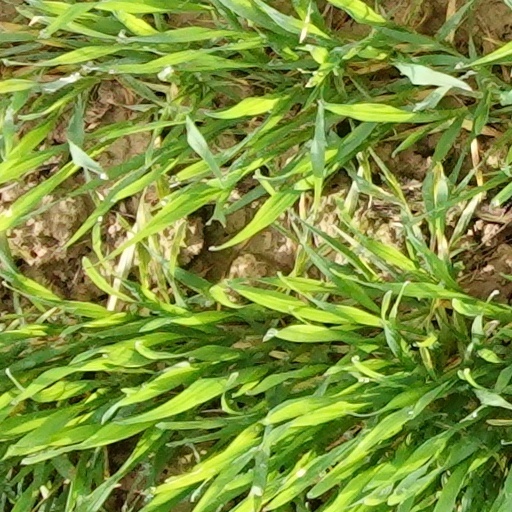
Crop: wheat